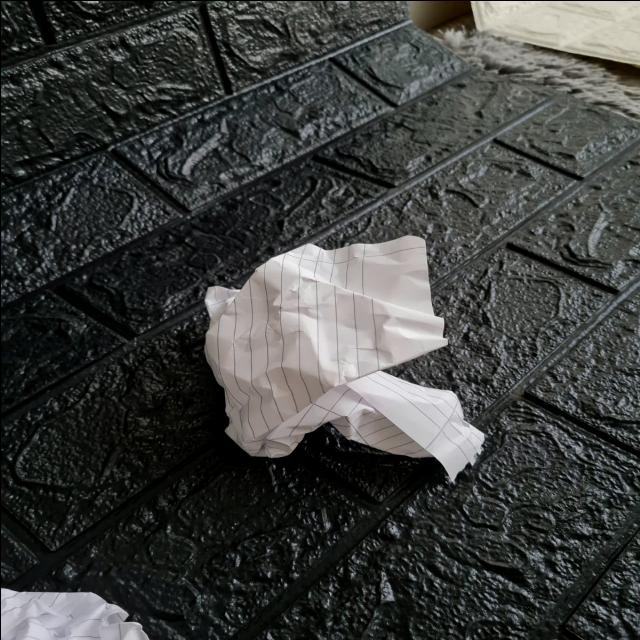
Label: tissues